Kulim Hi-Tech Park

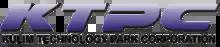
Kulim Technology Park Corporation, developer and manager of Kulim Hi-Tech Park.

The Kulim Hi-Tech Park (KHTP) is an industrial park for high technology enterprises located in Kulim District, Kedah, Malaysia. It was opened in 1996 and is Malaysia's first high-tech industrial park.